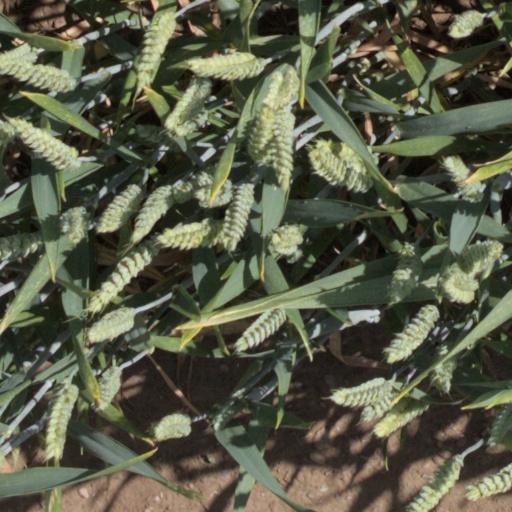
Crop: wheat